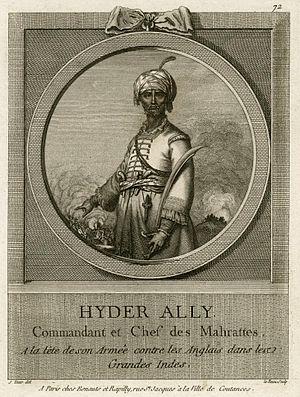
""Haidar Ali, commandant en chef des Mahrattes"". Gravure française de 1762, publiée à la fin de la Guerre de Sept Ans, sur le nabab du Mysore qui résiste aux Anglais. Le nabab du Mysore se bat contre les Anglais pendant de nombreuses années. En 1782 il reçoit l'aide de l'escadre française de Suffren, mais il meurt avant la fin de la guerre."
Charles Joseph Patissier de Bussy, marquis de Castelnau, né en 1718 ou en 1720 à Bucy-le-Long, près de Soissons et mort le 7 janvier 1785 à Pondichéry, est un général français, qui effectue l'essentiel de sa carrière militaire lors de ses deux séjours aux Indes françaises.